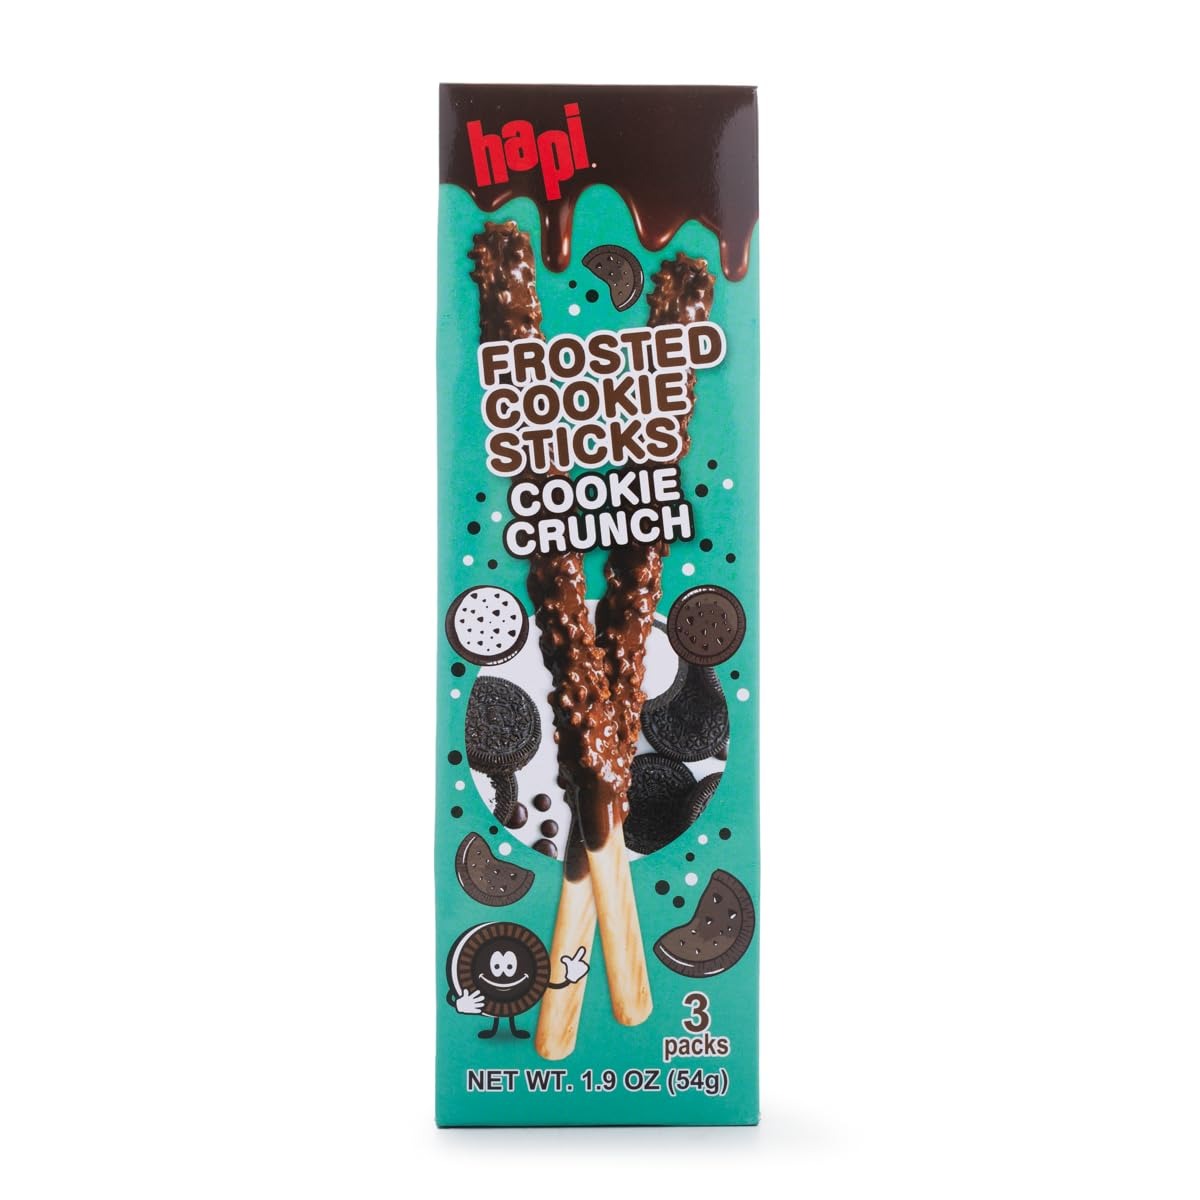
Item Name: Hapi Frosted Cookie Sticks Cookie Crunch, 1.9 Ounces (Pack Of 8)
Bullet Point: Hapi Frosted Cookie Sticks Cookie Crunch, 1.9 Ounces (Pack Of 8)
Value: 15.2
Unit: Ounce

Price: 31.09